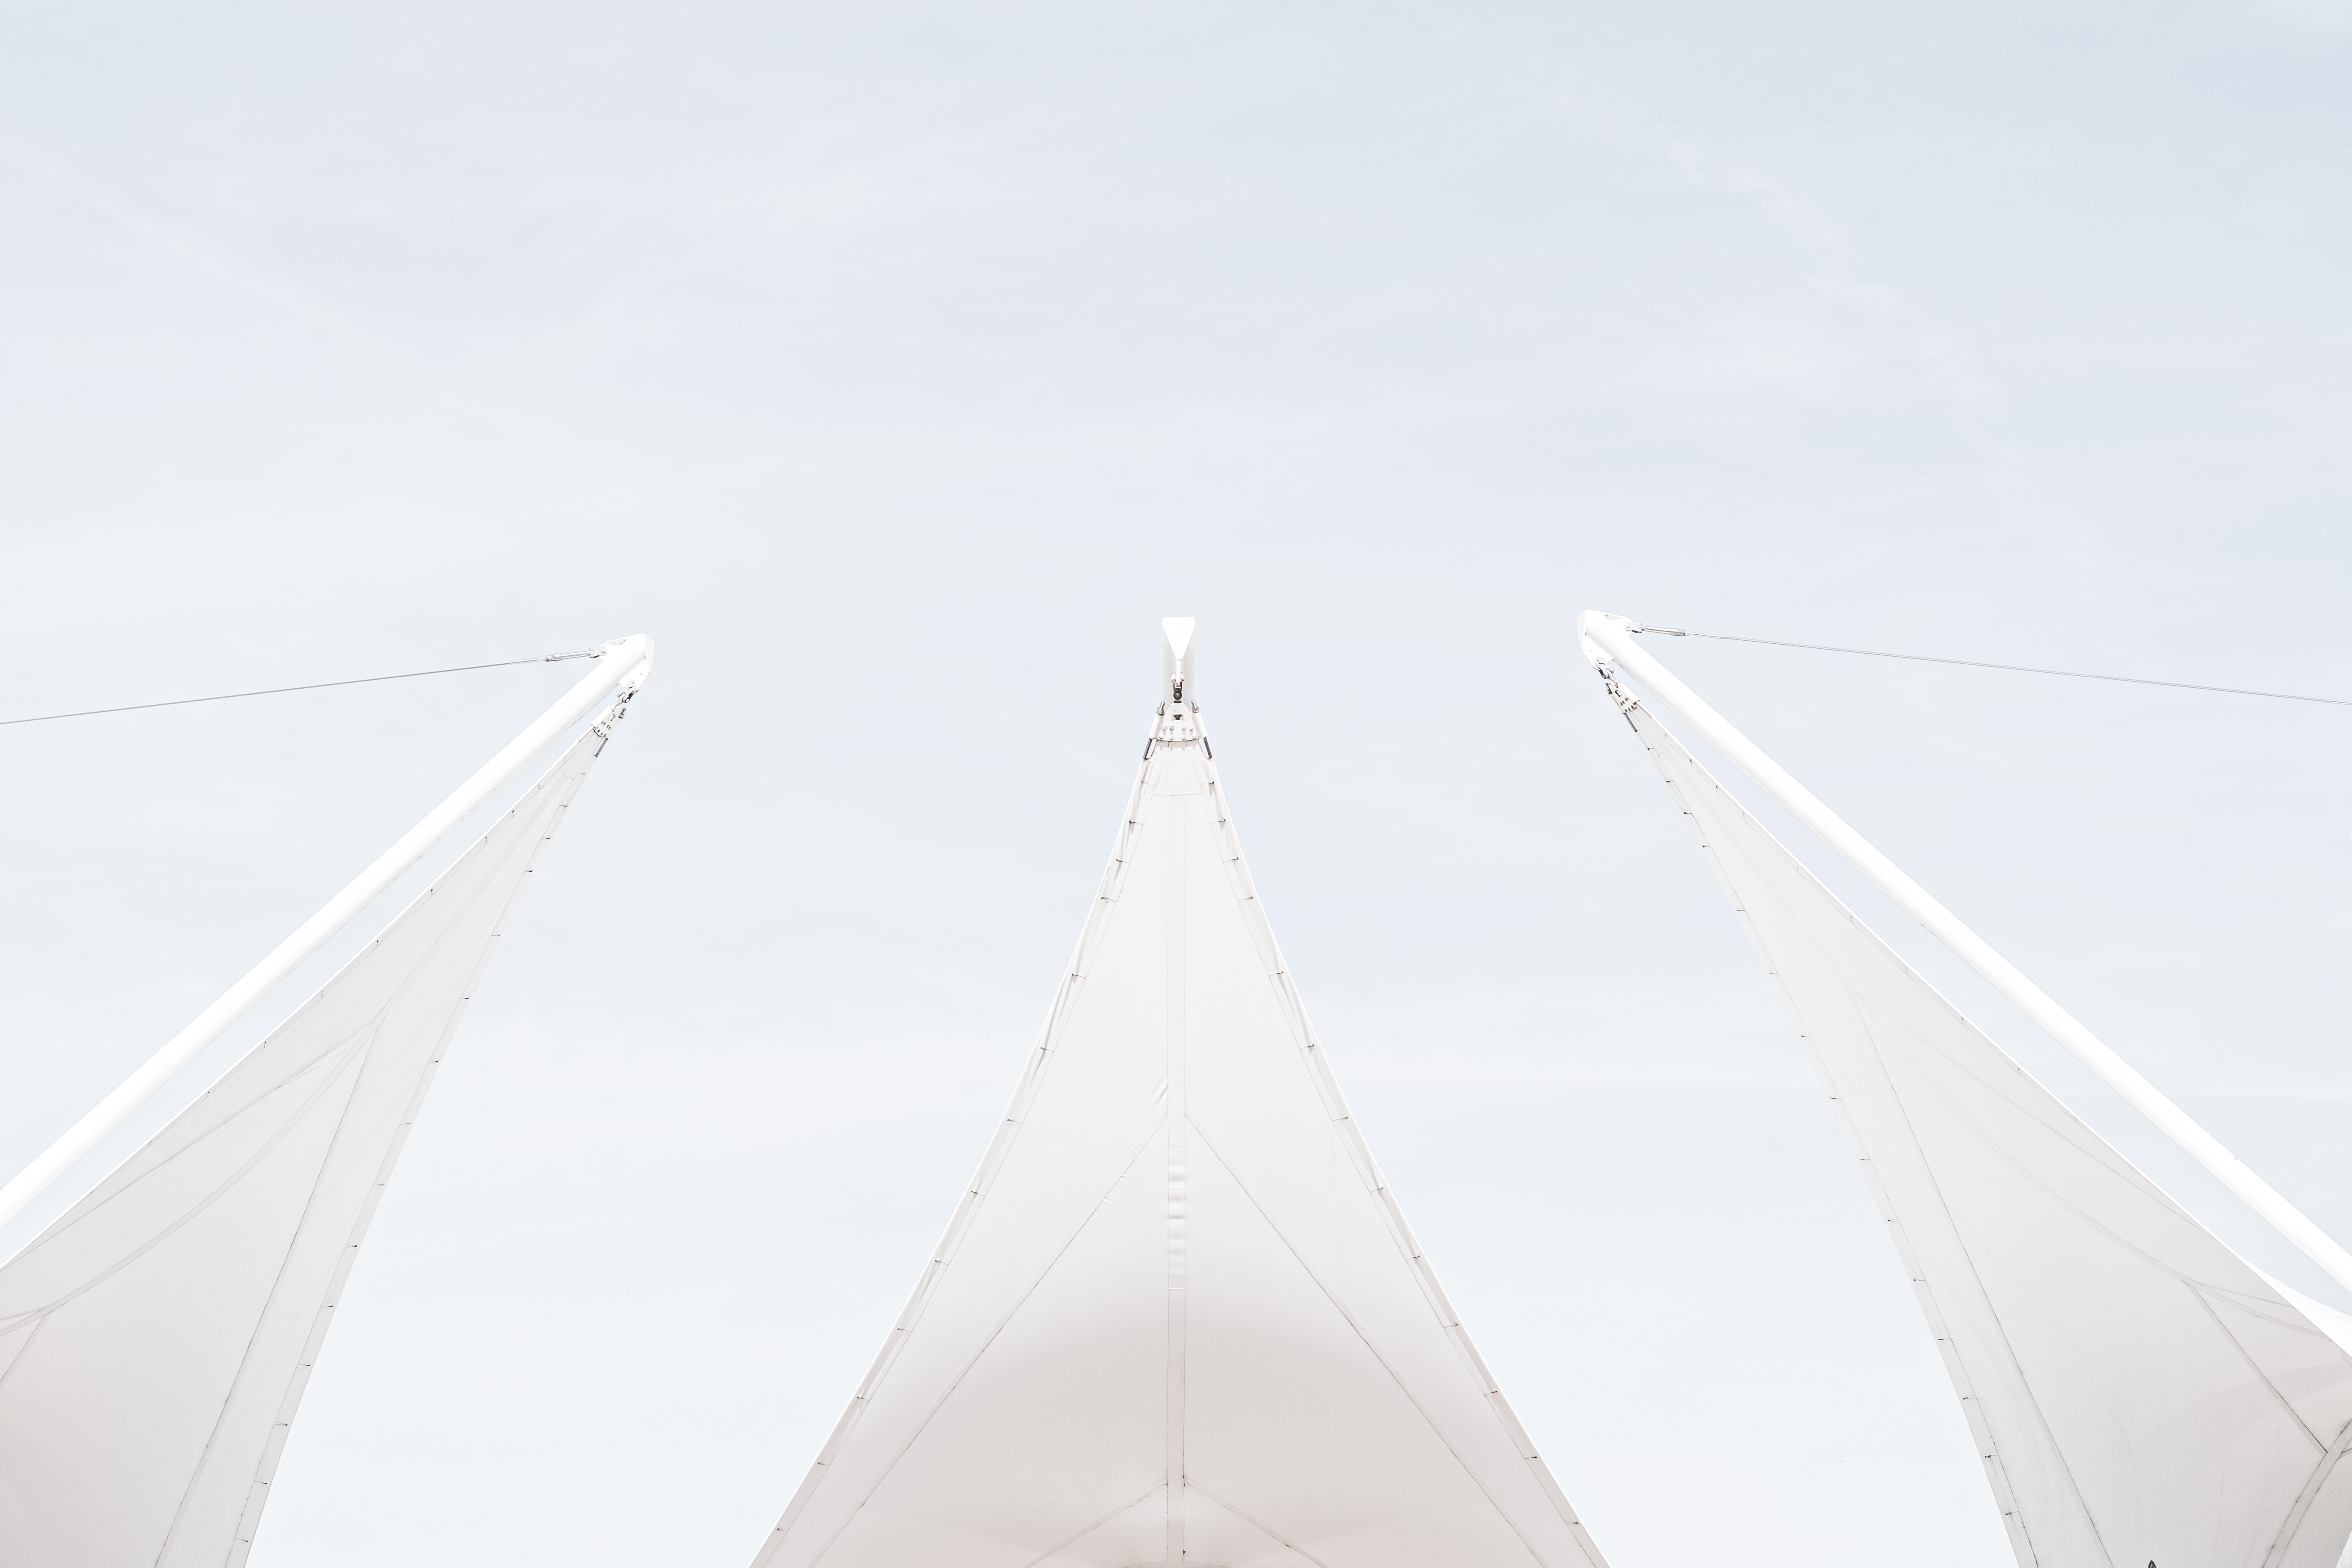
wing, white, boat, ship, line, vehicle, geometry, mast, sailing, flag, sailboat, sail, minimal, watercraft, schooner, shape, sailing ship